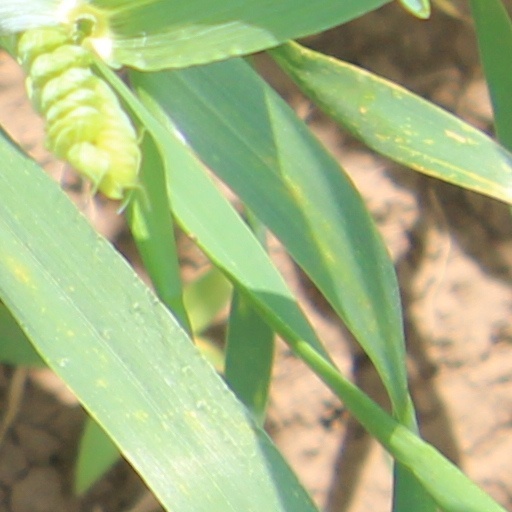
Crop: wheat